Joey Lawrence

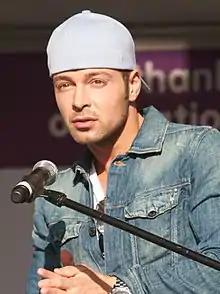
Lawrence in 2011 at March of Dimes

In 2006, Lawrence appeared on ABC's "Dancing with the Stars". Paired with professional dancer Edyta Śliwińska, he placed third in the competition.